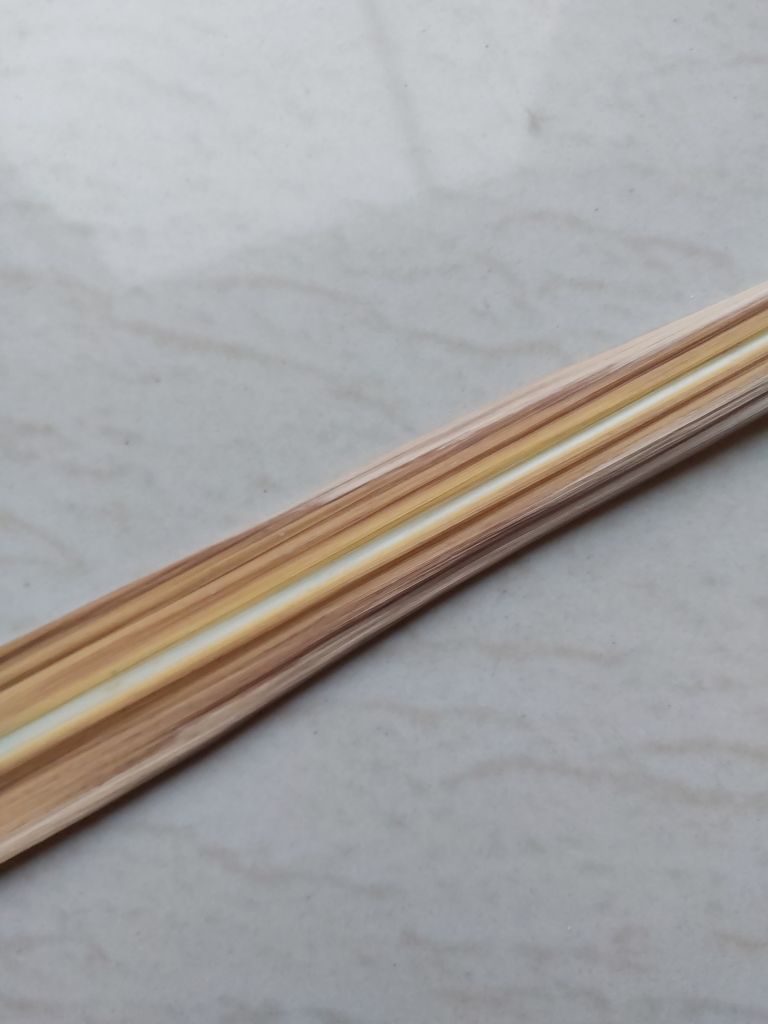
Label: Dried